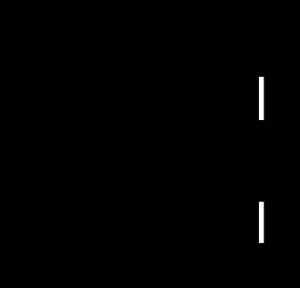
En cryptographie, un nonce est un nombre arbitraire destiné à être utilisé une seule fois. Il s'agit souvent d'un nombre aléatoire ou pseudo-aléatoire émis dans un protocole d'authentification pour garantir que les anciennes communications ne peuvent pas être réutilisées dans des attaques par rejeu.